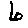
Label: 6